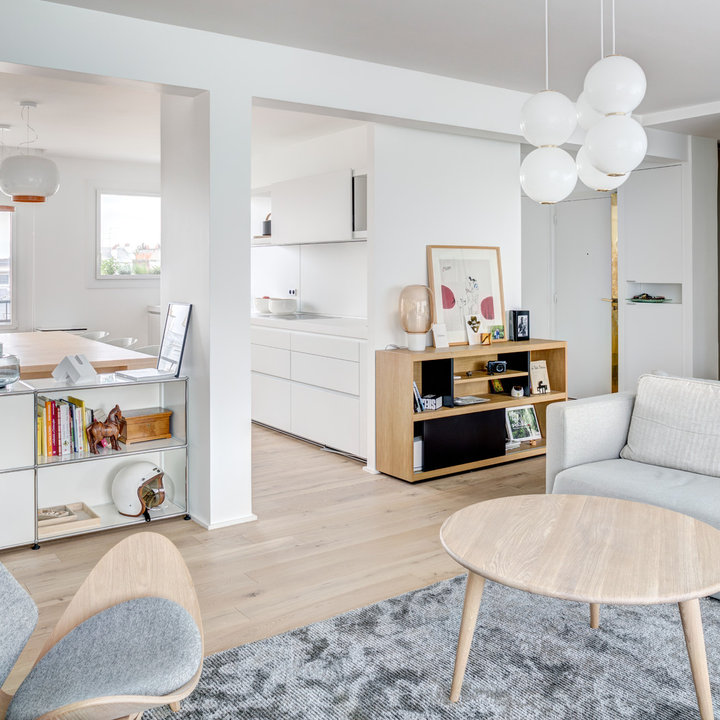
Style: Scandinavian